Emelie Tracy Y. Swett

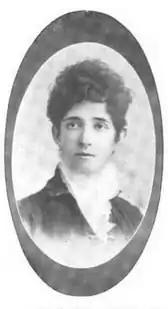
Emelie Parkhurst

Swett married John W. Parkhurst, of the Bank of California, in 1889, but retained her maiden name for her professional work. After her marriage, she organized the Pacific Coast Literary Bureau, and out of it grew the Pacific Coast Women's Press Association, and she served as corresponding secretary of the latter organization. When Parkhurst founded the Pacific Coast Women's Press Association, she had hard work to find sufficient members. The dilettante rushed in with outstretched hands begging for permission to pay dues and be called authors and journalists, but the majority of working writers held aloof. Parkhurst's idea was to have the association a genuine press club, but she died before she could bring her plans to completion.